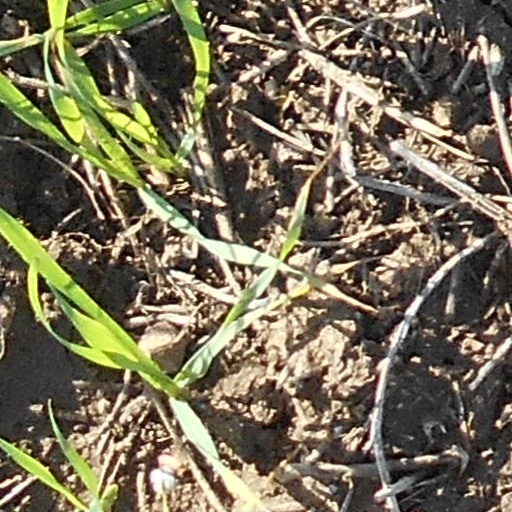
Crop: wheat